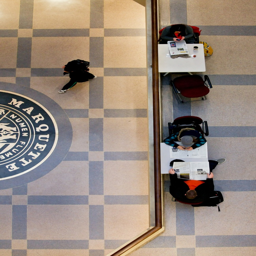
view from the fourth floor .